Nakatsuma Station

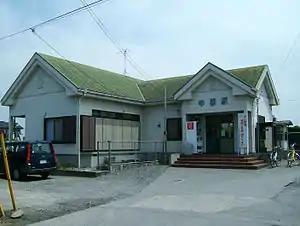
Nakatsuma Station, July 2008

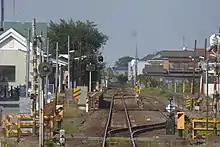
Platforms, 2016

Nakatsuma Station is a station on the Jōsō Line, and is located from the official starting point of the line at Toride Station.